Poove Unakkaga (TV series)

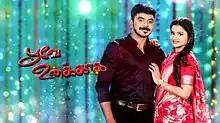

Poove Unakkaga is an Indian Tamil-language soap opera. It premiered on 10 August 2020 on Sun TV and ended on 18 June 2022 with 572 episodes. It is available for worldwide streaming on Sun NXT. The Show was produced by Sun Entertainment and Mindset Media. It initially started with Jovita Livingston and Radhika Preethi with Arun and Srinish Aravind in lead roles, and Aamani in a brief supporting role. It ended with Mohammed Azeem, Varshini Arza, and Chaya Singh.